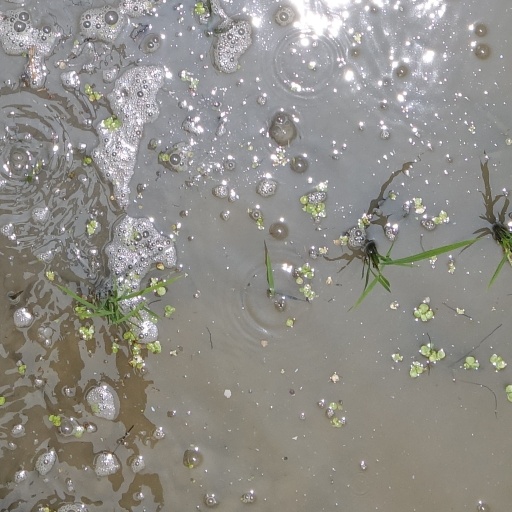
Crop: rice